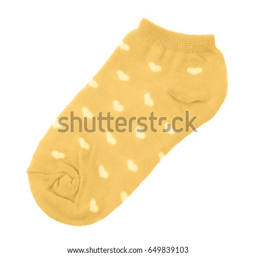
yellow socks with white hearts isolated on a white background